Skarżyński

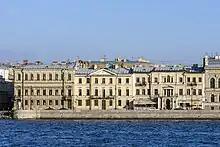
House of Russian noble Viktor Viktorovich Skarzhinsky on the English Embankment in Saint Petersburg, Russia.

Skarżyński was an ancient noble Slavic family in the Grand Duchy of Lithuania, the Polish–Lithuanian Commonwealth, Russian and First French Empires. The family descends from the Olgovichi of the Rurik dynasty. They are also the relatives of Natalya Naryshkina who is the mother of Tsar Peter I of Russia. This makes the Skarzhinsky family descendants of the House of Romanov.The Skarzynski family has a very complex ancestral heritage with the family having multiple branches throughout Europe. One branch of the family was Cossack. This branch would form three lineages in Lubny, Chernihiv, and Kherson in Ukraine. The Skarżyński family originates from Trakai Voivodeship, Grand Duchy of Lithuania with strong ancestral ties to the Principality of Turov, Poland, Ukraine, Belarus, and the Upper Oka Principalities. Other branches of the family have origins in the territories that were once known as Prussia. Records indicate a strong presence in Mazovia. The family has a deep military tradition. The Orthodox branch of the Skarzhinsky family played a prominent role in the history of Russia, and Ukraine. The family has become well represented spreading all over the world especially Europe and the United States.